910

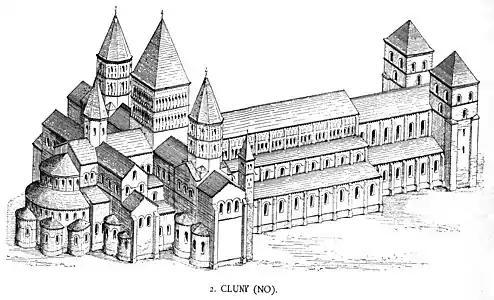
The Abbey of Cluny, reconstruction.

Year 910 (CMX) was a common year starting on Monday of the Julian calendar.